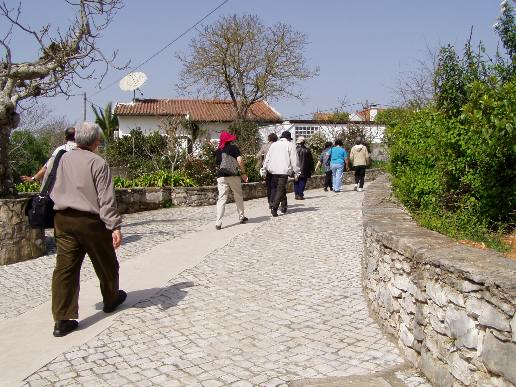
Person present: Yes